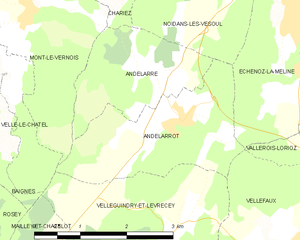
Carte des communes françaises
Andelarrot est une commune française, située dans le département de la Haute-Saône en région Bourgogne-Franche-Comté.